The MacRobertson Expedition 1928

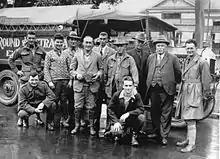
Members of the Expedition prior to departure from Melbourne, 1928.

The expedition was sponsored by Macpherson Robertson, a prominent Victorian industrialist and founder of MacRobertson Confectionery Company. The theme was to demonstrate the ability of new technology to bridge Australia’s great distances; powerful six wheeled trucks to traverse the road-less outback, wireless radio for transmitting progress reports, cinema projectors to screen footage of their journey in the towns visited along the route and a de Havilland aircraft to maintain contact with the ground party.